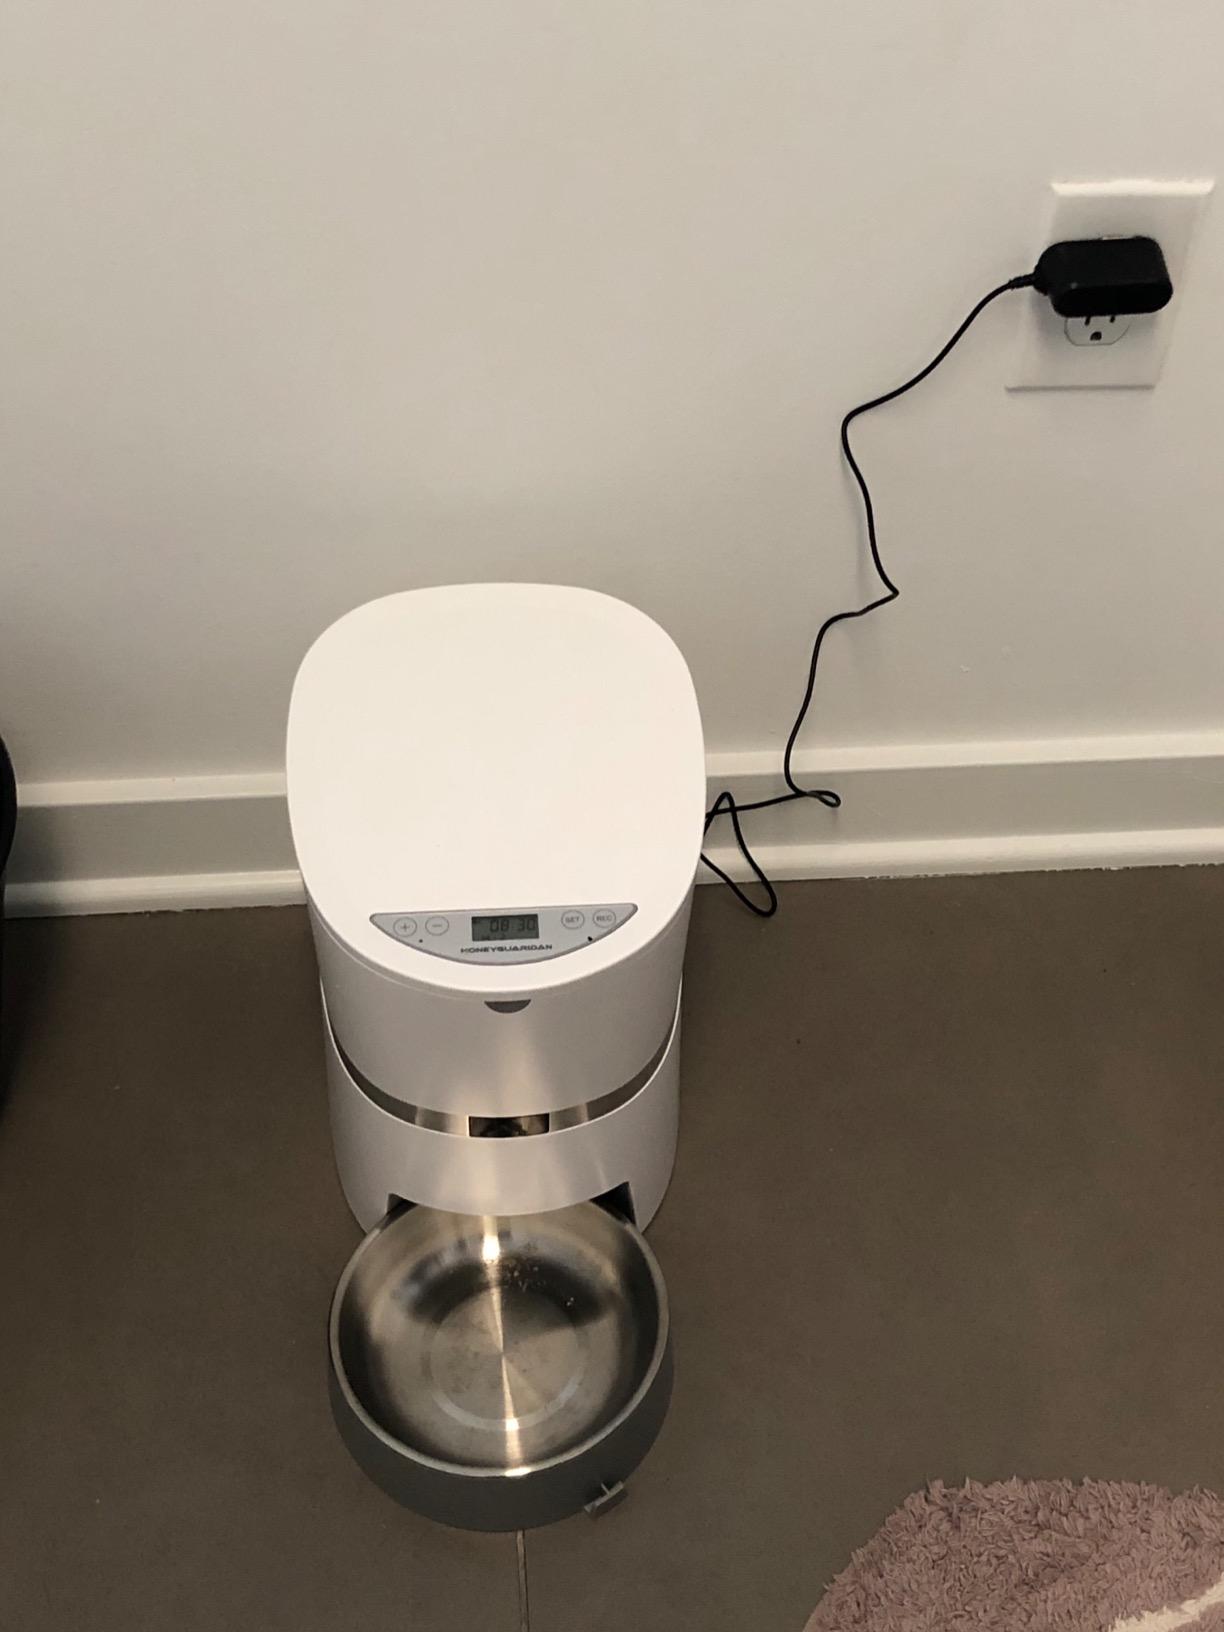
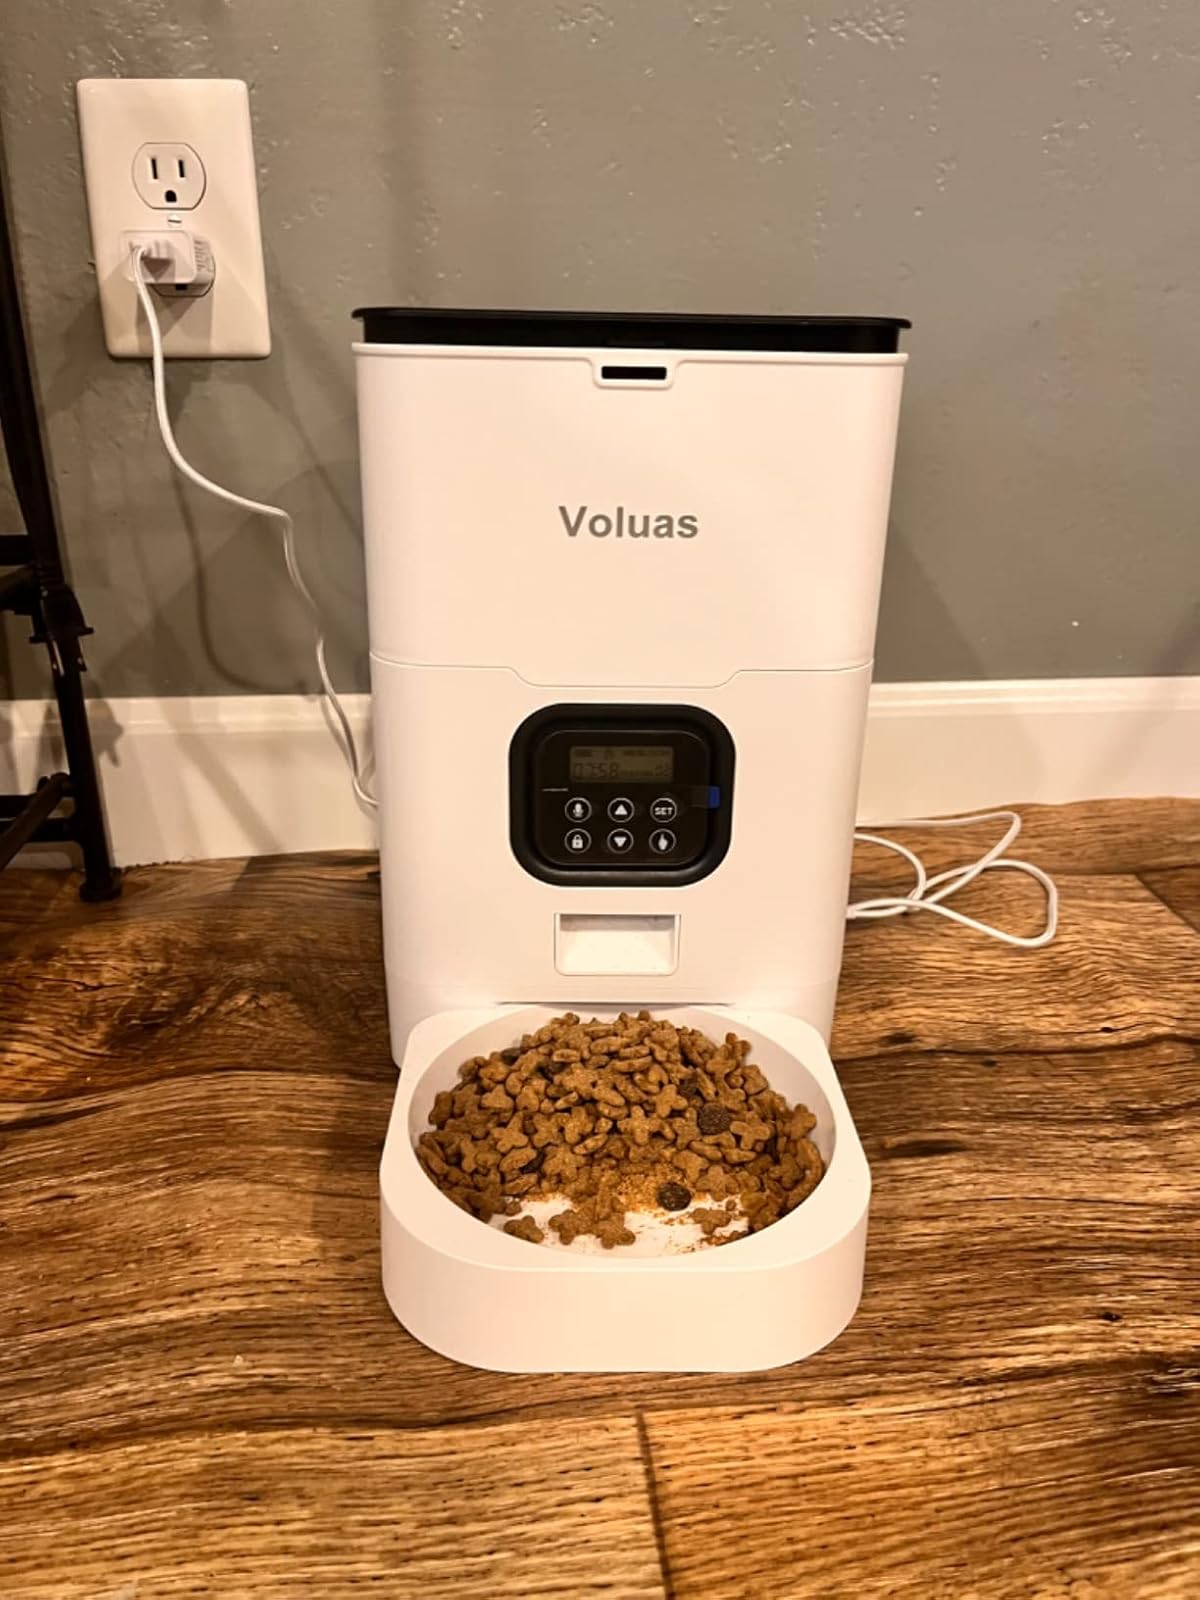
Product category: items_feeder
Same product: no